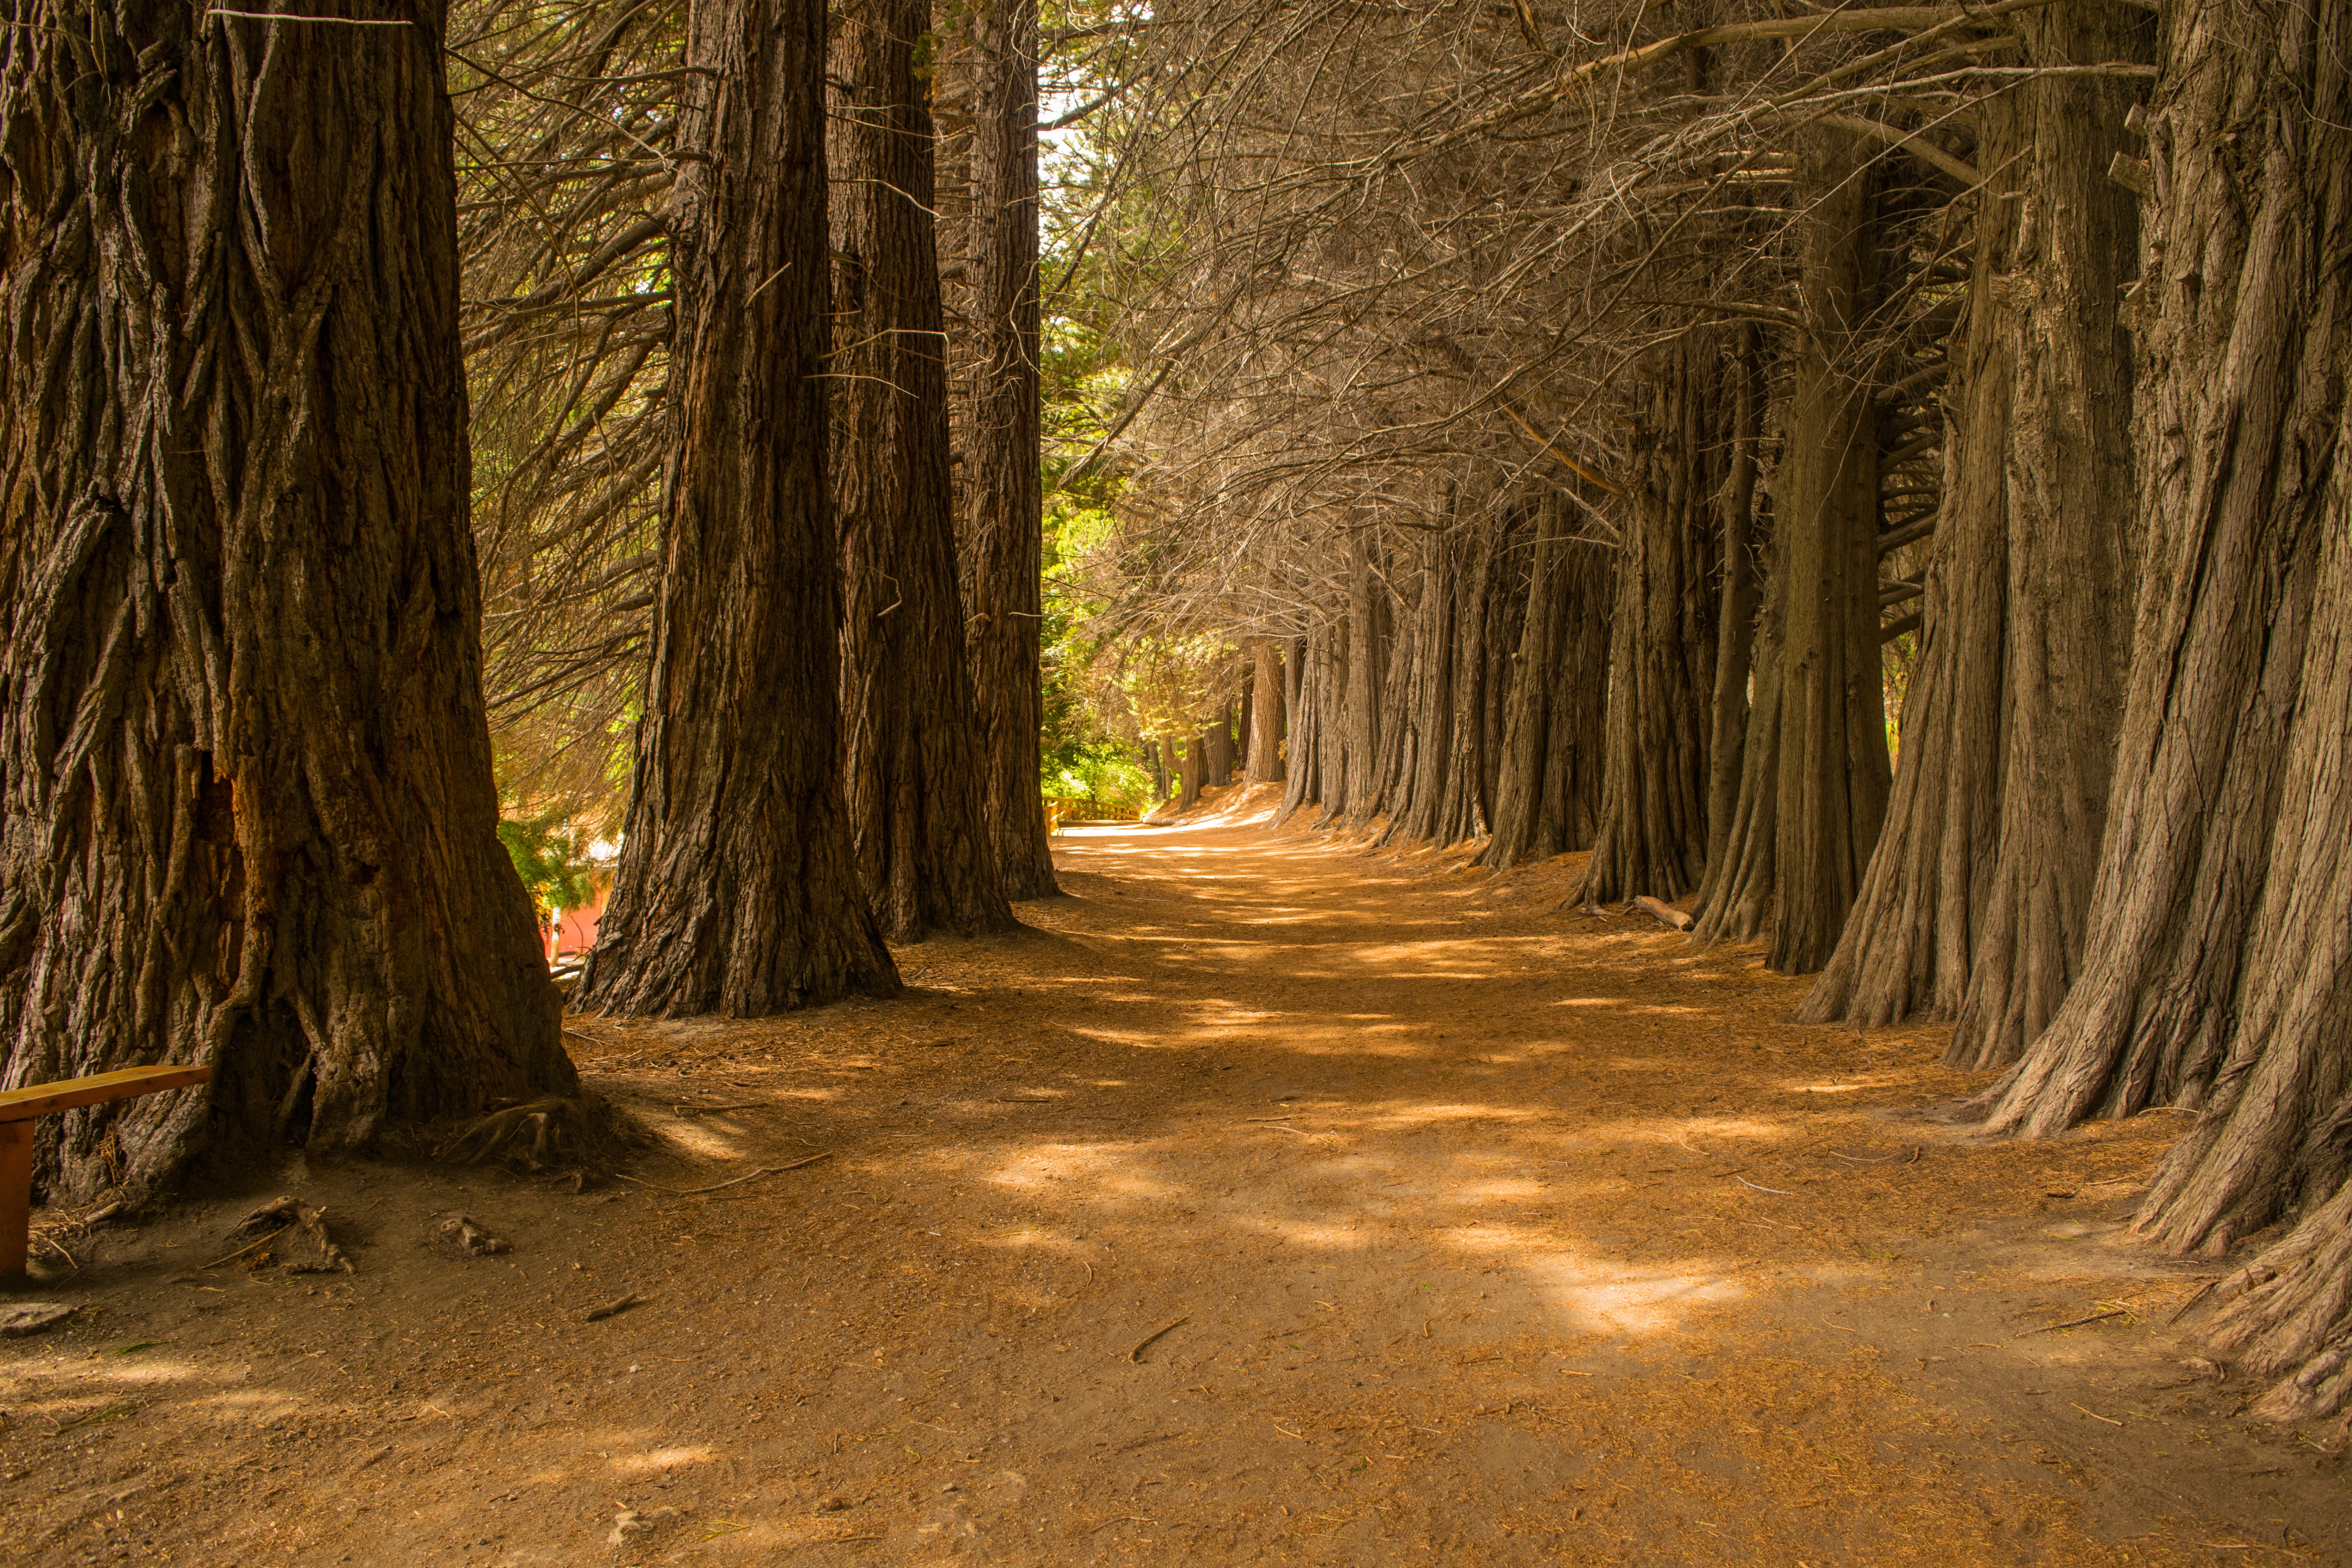
tree, nature, natural environment, forest, natural landscape, grove, woodland, trunk, woody plant, light, sunlight, old growth forest, biome, plant, path, wood, temperate coniferous forest, leaf, trail, spruce fir forest, Northern hardwood forest, temperate broadleaf and mixed forest, Bigtree, deciduous, dirt road, branch, redwood, grass, thoroughfare, plant stem, landscape, road, state park, shadow, tropical and subtropical coniferous forests, valdivian temperate rain forest